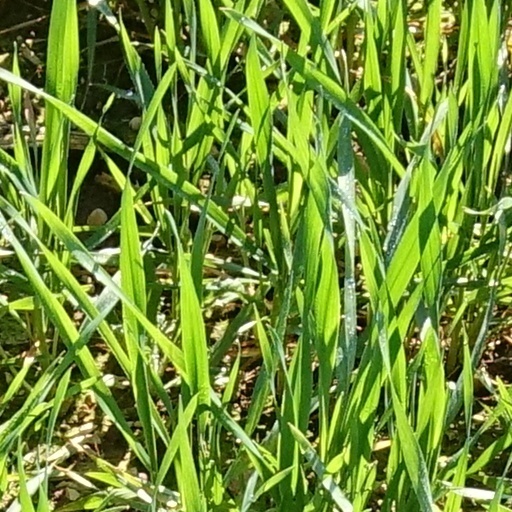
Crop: wheat